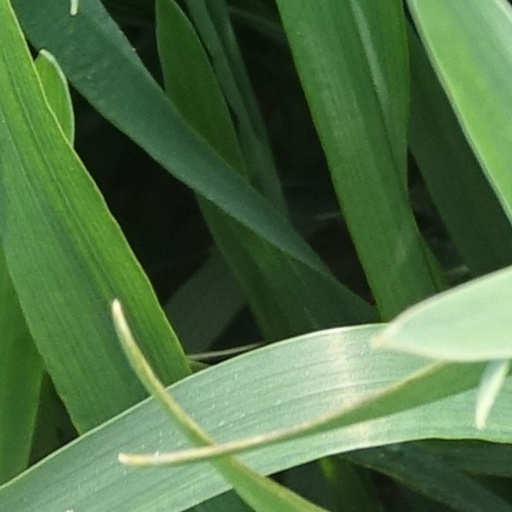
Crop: wheat